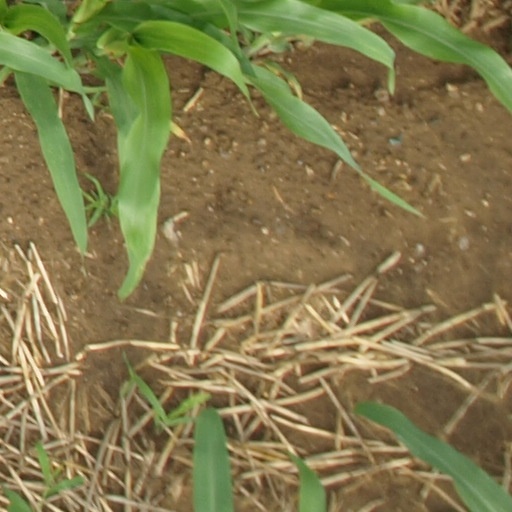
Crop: maize; corn